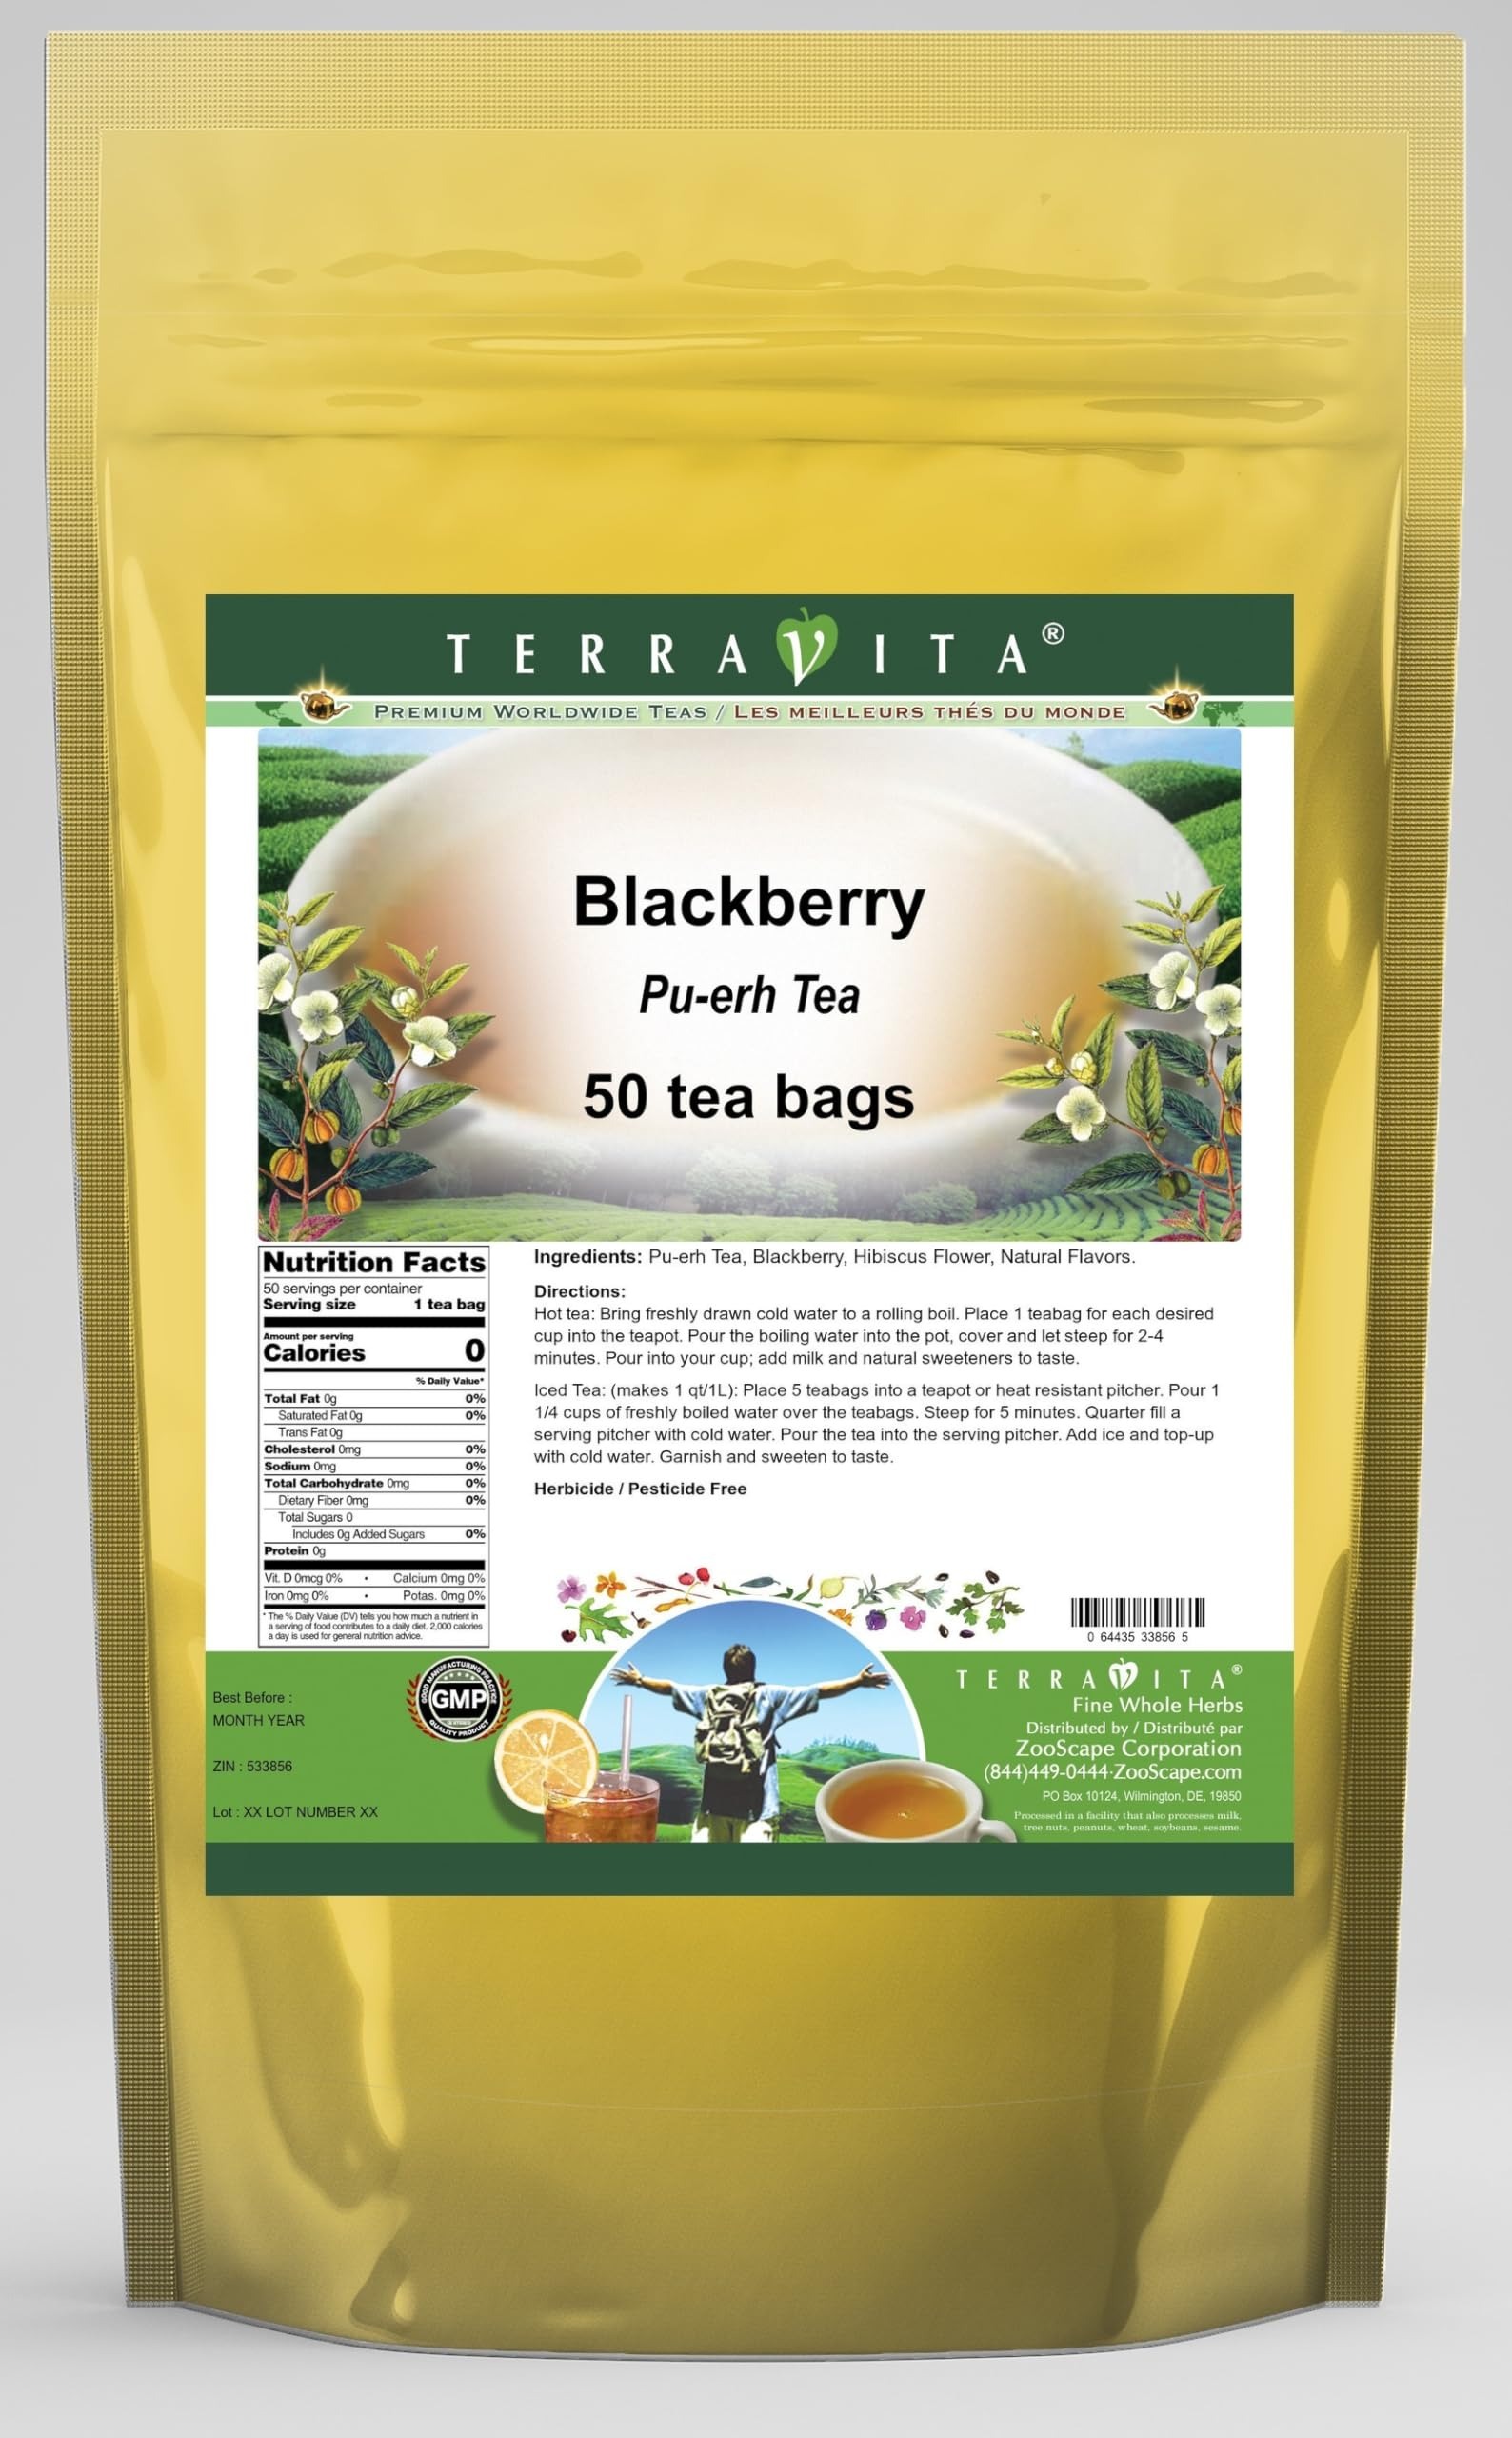
Item Name: Blackberry Pu-erh Tea (50 tea bags, ZIN: 533856)
Bullet Point 1: Our Blackberry Pu-erh Tea is a terrific flavored Pu-erh tea with Blackberry and Hibiscus Flower that you can enjoy again and again! You will really enjoy the special Blackberry aroma and taste! - Ingredients: Pu-erh tea, Blackberry, Hibiscus Flower and Natural Blackberry Flavor.
Bullet Point 2: No fillers.
Bullet Point 3: Manufacturer: TerraVita
Bullet Point 4: Size: 50 tea bags
Bullet Point 5: Pu-erh Tea Bags - Packed in a convenient upright pouch!
Product Description: Our Blackberry Pu-erh Tea is a terrific flavored Pu-erh tea with Blackberry and Hibiscus Flower that you can enjoy again and again! You will really enjoy the special Blackberry aroma and taste! - Ingredients: Pu-erh tea, Blackberry, Hibiscus Flower and Natural Blackberry Flavor. - Hot tea brewing method: Bring freshly drawn cold water to a rolling boil. Place 1 teabag for each desired cup into the teapot. Pour the boiling water into the pot, cover and let steep for 2-4 minutes. Pour into your cup; add milk and natural sweeteners to taste. - Iced tea brewing method: (to make 1 liter/quart): Place 5 teabags into a teapot or heat resistant pitcher. Pour 1 1/4 cups of freshly boiled water over the teabags. Steep for 5 minutes. Quarter fill a serving pitcher with cold water. Pour the tea into the serving pitcher. Add ice and top-up with cold water. Garnish and sweeten to taste. - TerraVita is an exclusive line of premium-quality, natural source products that use only the finest, purest and most potent ingredients found around the world. TerraVita is hallmarked by the highest possible standards of purity, potency, stability and freshness. All of our products are prepared with the highest elements of quality control, from raw materials through the entire manufacturing process, up to and including the moment that the bottles or bags are sealed for freshness and shipped out to you. Our highest possible standards are certified by independent laboratories and backed by our personal guarantee. - TerraVita exists to meet and ensure your family's health and wellness without the harmful effects of chemicals and health products. We strive to make all of our products affordable and reliable and are constantly searching the market to maintain our affordability and to look for new ways to
Value: 50.0
Unit: Count

Price: 20.68